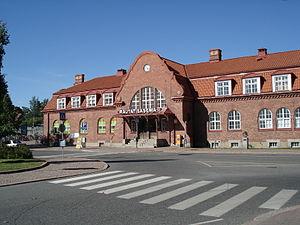
Thure Hellström parfois Thure Hällström est un architecte finlandais.
Hämeenlinna, ou Tavastehus en suédois, ville du sud de la Finlande, est la capitale de la province de Finlande méridionale et de la région du Kanta-Häme. C'est la ville natale du compositeur Jean Sibelius.